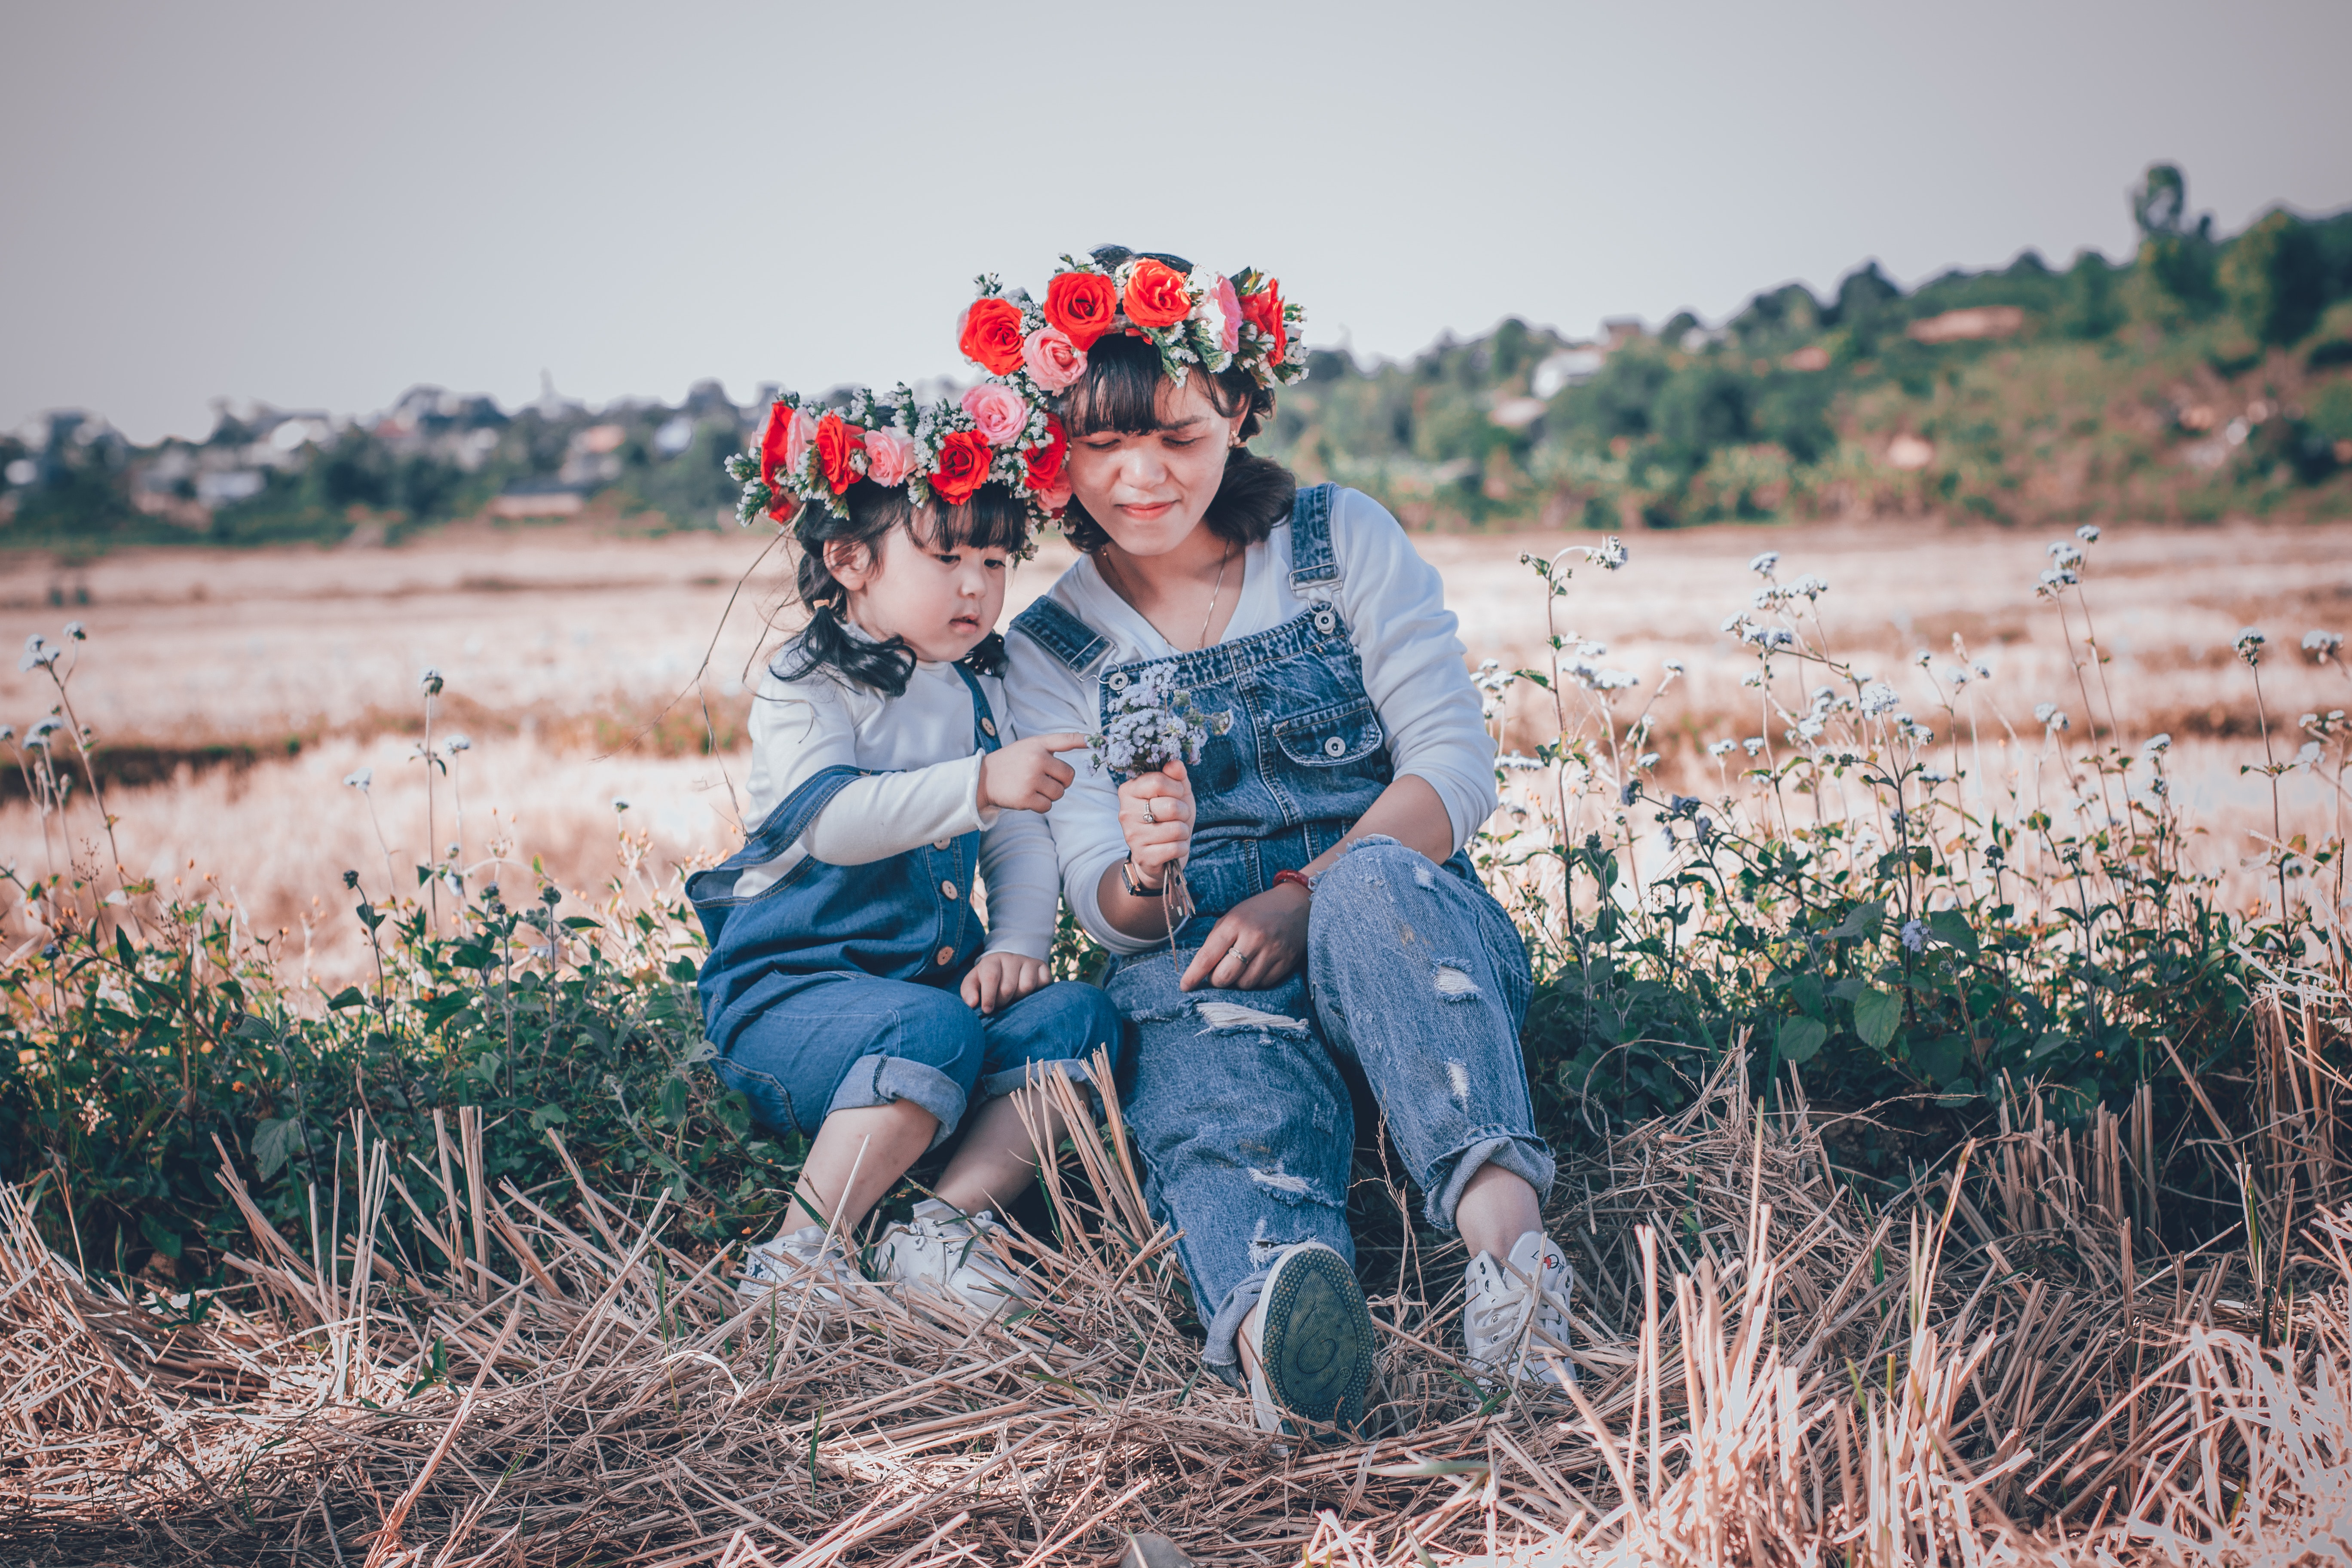
People in nature, photograph, grass, grass family, grassland, fun, photography, plant, adaptation, landscape, sitting, soil, prairie, photo shoot, field, flower, happy, child